Centre Region, Burkina Faso

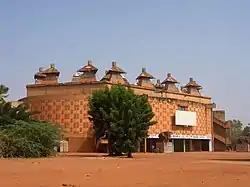

Most of Burkina Faso is a wide plateau formed by riverine systems and is called falaise de Banfora. There are three major rivers, the Red Volta, Black Volta and White Volta, which cut through different valleys. The climate is generally hot, with unreliable rains across different seasons. Gold and quartz are common minerals found across the country, while manganese deposits are also common. The dry season is usually from October to May, and rains are common during the wet season from June to September. The soil texture is porous and hence the yield is also poor. The average elevation is around to above mean sea level. Among West African countries, Burkina Faso has the largest elephant population and the country is replete with game reserves. The northern regions are generally arid and usually have scrub land and semi-deserts. The principal river is the Red Volta, that originates in the northern region and drains into Ghana. The areas near the rivers usually have flies like tsetse and similium, which are carriers of sleep sickness and river blindness. The average rainfall in the region is around compared to southern regions that receive only rainfall.